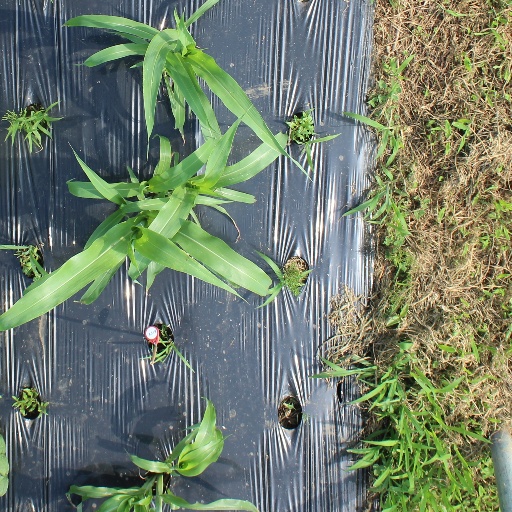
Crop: sorghum